Naviglio Martesana

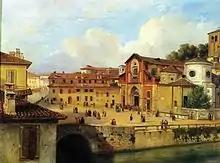
Piazza San Marco on the canal, 1835–40, by Luigi Bisi

Between 1484 and 1500, Leonardo da Vinci was a guest of the Sforza court and during the 19th century was at times credited with the design of the basins and a direct participation in the completion of the Martesana. Today all that is certain is that in the schematic image of Milan in plan and horizontal profile the Martesana is reported by Leonardo as an already completed work, while in a subsequent sheet the drawings and notes relating to the basin of San Marco, which will determine the construction methods of the hydraulic device for the future can be seen.